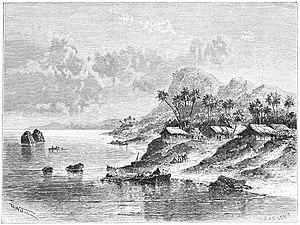
Camp établi par les naufragés de l'Hermitte en 1874 sur l'îlot de Nukutea, au sud de Wallis (gravure extraite du livre Les îles Wallis (De Wallis Eilanden) d'Emile Deschamps).
Nukuatea est un îlot du lagon de Wallis, à Wallis-et-Futuna. Il se trouve au sud de l'île, non loin de la passe Honikulu. Il est situé dans le district de Muʻa. Il ne faut pas le confondre avec l'îlot de Nukuteatea, situé au nord du lagon. De par sa position à l'entrée du lagon, il a souvent été le lieu de contacts avec l'extérieur : marchands européens en 1830, protestants venus de Niuatoputapu en 1835, ainsi que les missionnaires maristes français en 1837 qui finissent par convertir la population wallisienne en 1842.